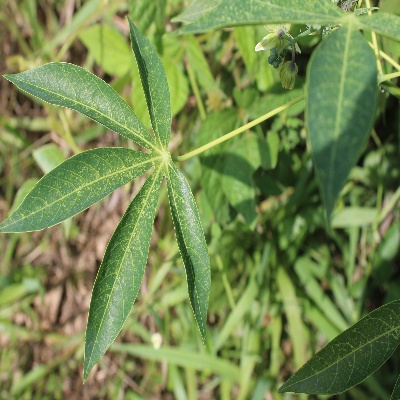
Crop: Cassava
Condition: green mite